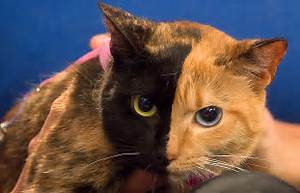
Label: gatto